Eo Jae-yeon

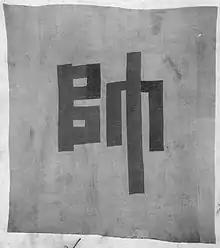
Eo Jae-Yeon's flag, the Sujagi.

On May 16, 1871, five U.S. warships departed from Nagasaki, Japan to Ganghwado Island, carrying about 1,230 Marines and 85 cannons. The fundamental aim of the expedition was not full-scale war but gunboat diplomacy. About 240 Joseon soldiers were killed, 100 were drowned, and 20 were captured, whereas only three of the U.S. Marines were killed and ten were injured.